British logistics in the Siegfried Line campaign

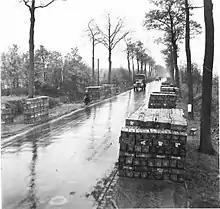
Ammunition piled up alongside a road from whence it is collected

During Operation Market Garden, No. 161 FMC at Bourg-Leopold had expanded beyond the size of a normal FMC, and a great deal of US Army supplies had been accumulated, which now had to be disposed of. Second Army took it over as the basis of a new army roadhead, No. 8 Army Roadhead. As one of the Belgian pre-war military centres it contained suitable accommodation and was well served by road and railway communications. The roads in the area were straight with wide road verges, which made them ideal for roadside stacking of stores, and was also well-placed to support the Second Army's ongoing operations. Its only drawback was a shortage of covered storage space, so supplies often had to be stored in the open. Stocking of the new roadhead commenced on 4 October, and was largely done by rail.